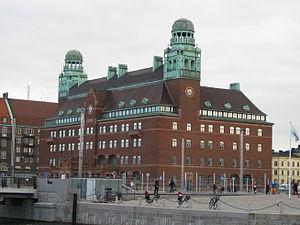
Malmö ou plus traditionnellement Malmoe est une ville à l'extrême sud de la Suède.